Glastonbury

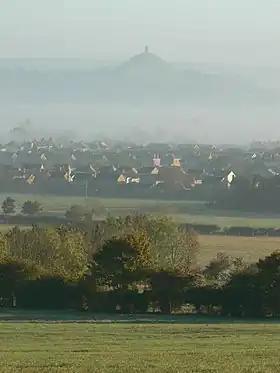
Street and Glastonbury Tor viewed from Walton Hill

The walk up the Tor to the distinctive tower at the summit (the partially restored remains of an old church) is rewarded by vistas of the mid-Somerset area, including the Levels which are drained marshland. From there, on a dry point, above sea level, it is easy to appreciate how Glastonbury was once an island and, in the winter, the surrounding moors are often flooded, giving that appearance once more. It is an agricultural region typically with open fields of permanent grass, surrounded by ditches with willow trees. Access to the moors and Levels is by "droves", i.e., green lanes. The Levels and inland moors can be below peak tides and have large areas of peat. The low-lying areas are underlain by much older Triassic age formations of Upper Lias sand that protrude to form what would once have been islands and include Glastonbury Tor. The lowland landscape was formed only during the last 10,000 years, following the end of the last ice age.